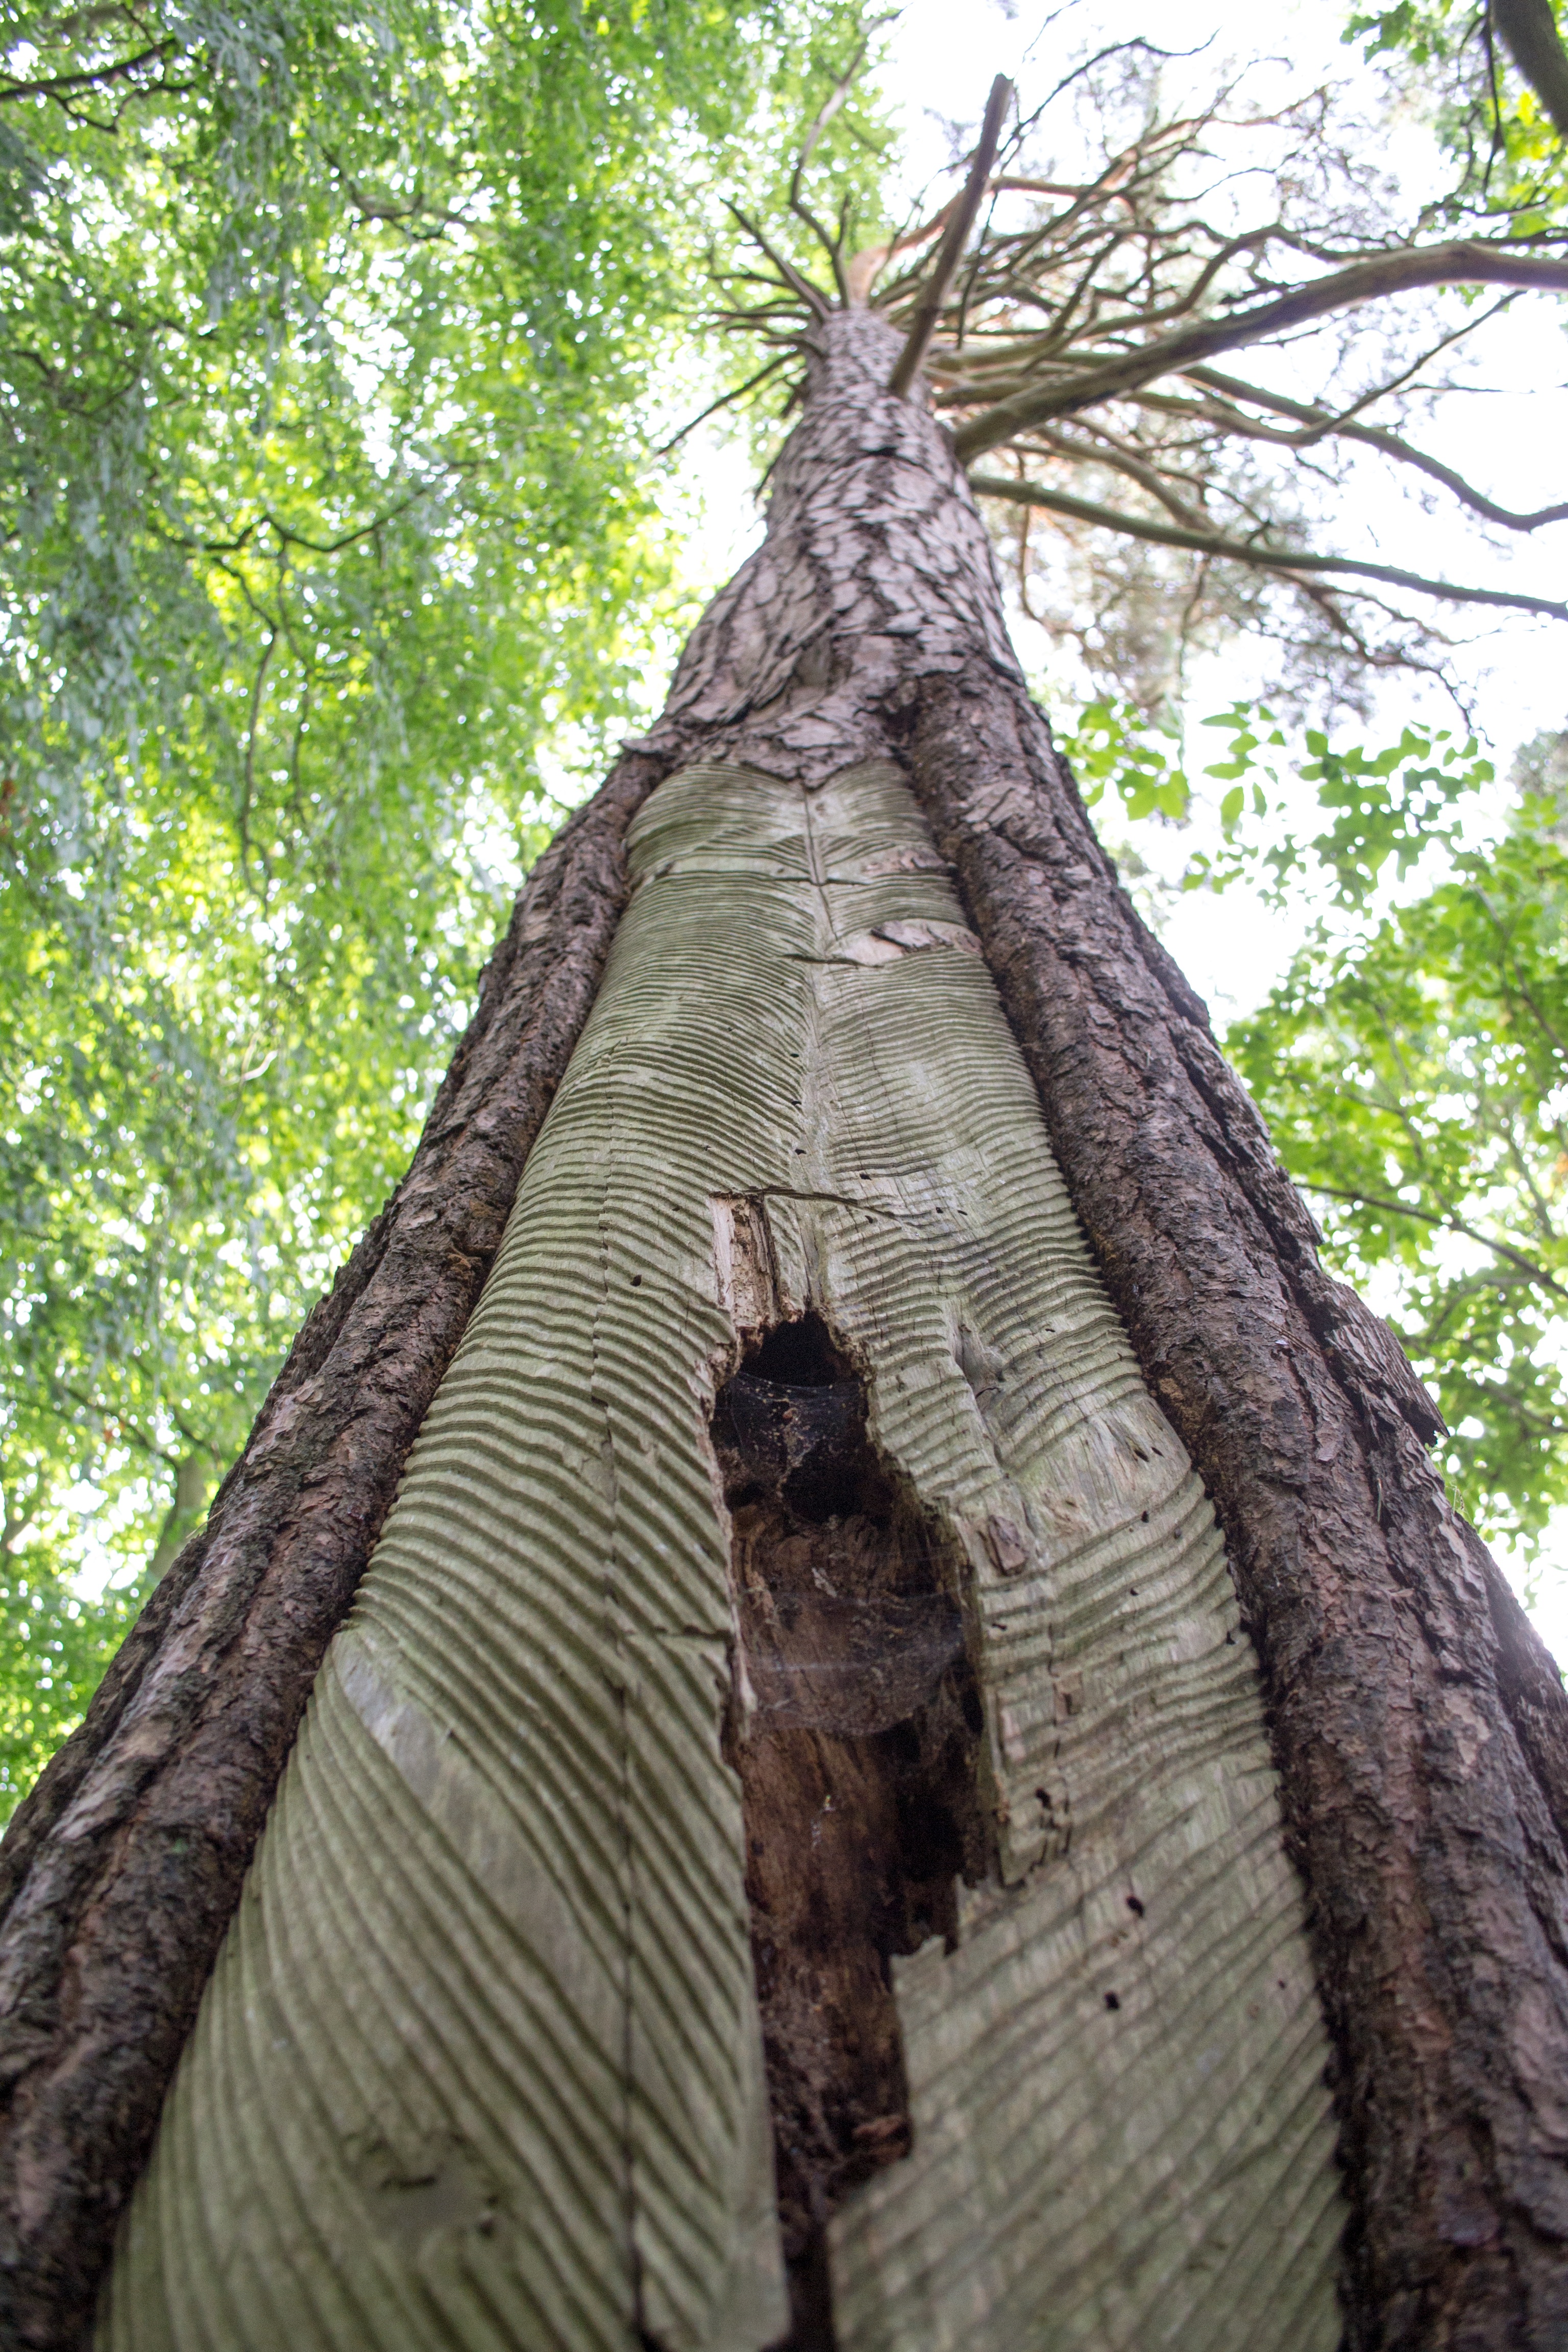
tree, nature, forest, branch, plant, wood, leaf, trunk, log, jungle, rainforest, woody plant